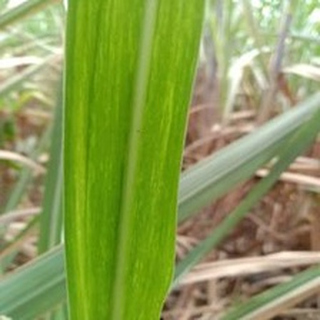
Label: sugarcane_mosaic